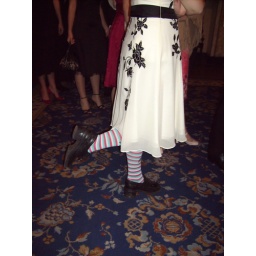
Jo arrives at the ball in style wearing her dress teamed with stripy socks and work shoes